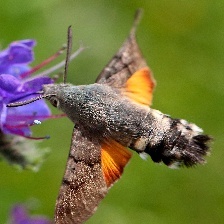
Species: HUMMING BIRD HAWK MOTH